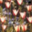
Label: tulip